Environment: real
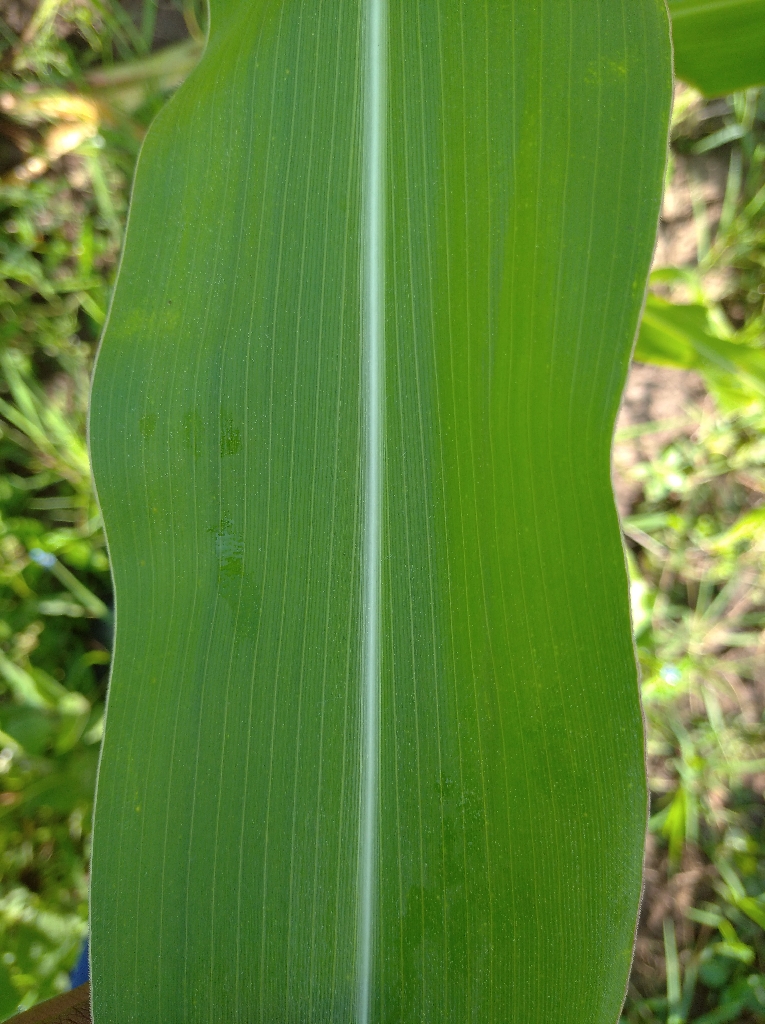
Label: healthy